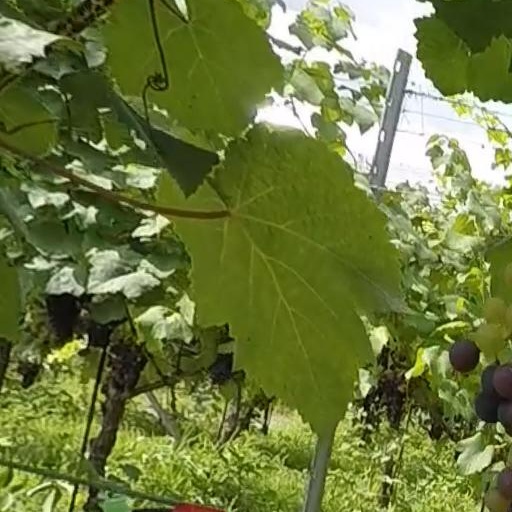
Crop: grape